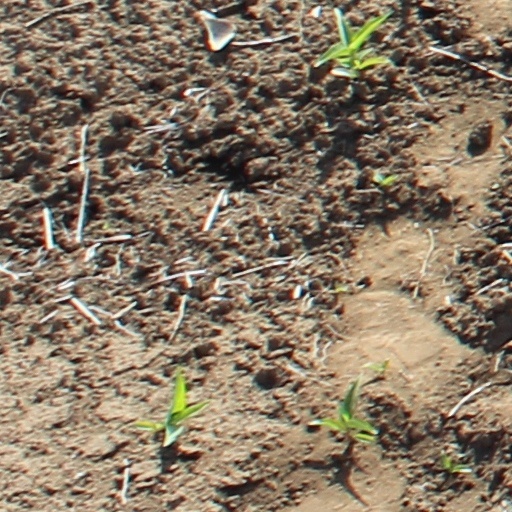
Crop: wheat